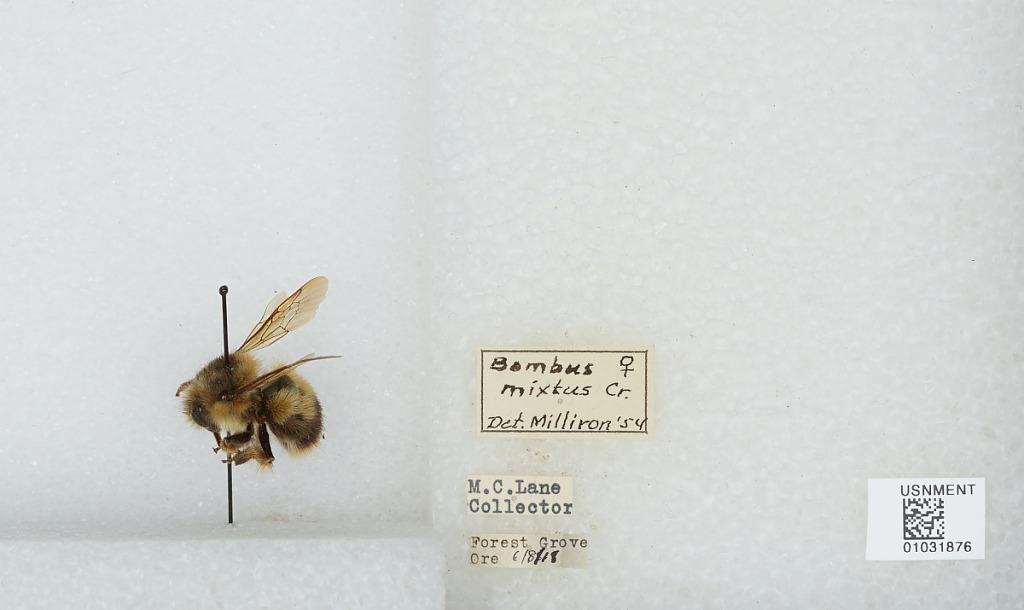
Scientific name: Bombus (Pyrobombus) mixtus Cresson
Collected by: M. Lane
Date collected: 1918-6-8
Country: United States
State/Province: Oregon
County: Washington
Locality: Forest Grove
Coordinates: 45.5197, -123.111
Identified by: Milliron